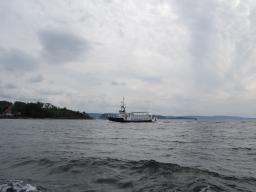
Label: Background_without_leaves